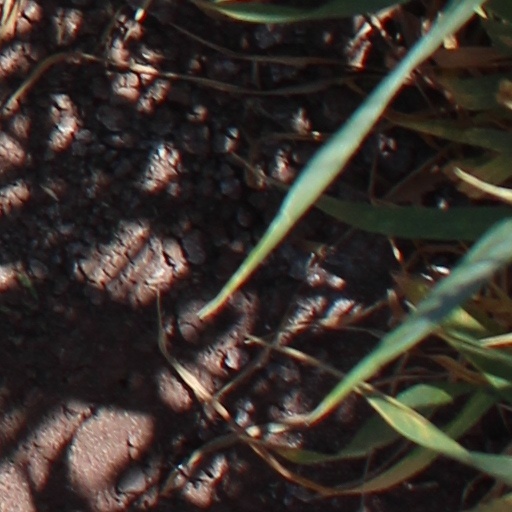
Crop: wheat